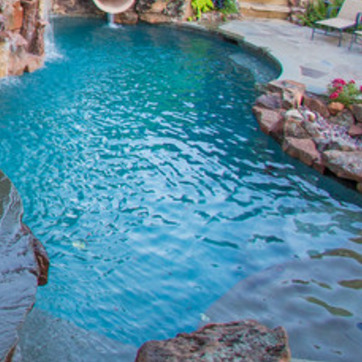
Material: water